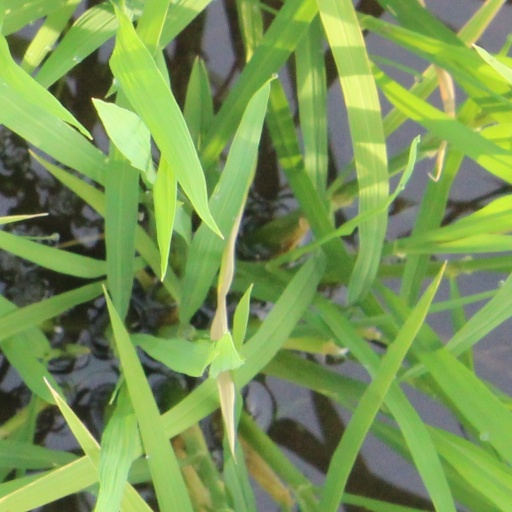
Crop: rice